Arroyo Grande, California

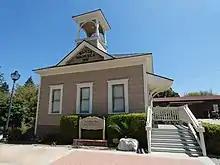
Santa Manuela schoolhouse

There were 7,979 housing units at an average density of , of which 7,438 (93.2%) were occupied. Of these, 66.4% were owner-occupied, and 33.6% were occupied by renters.